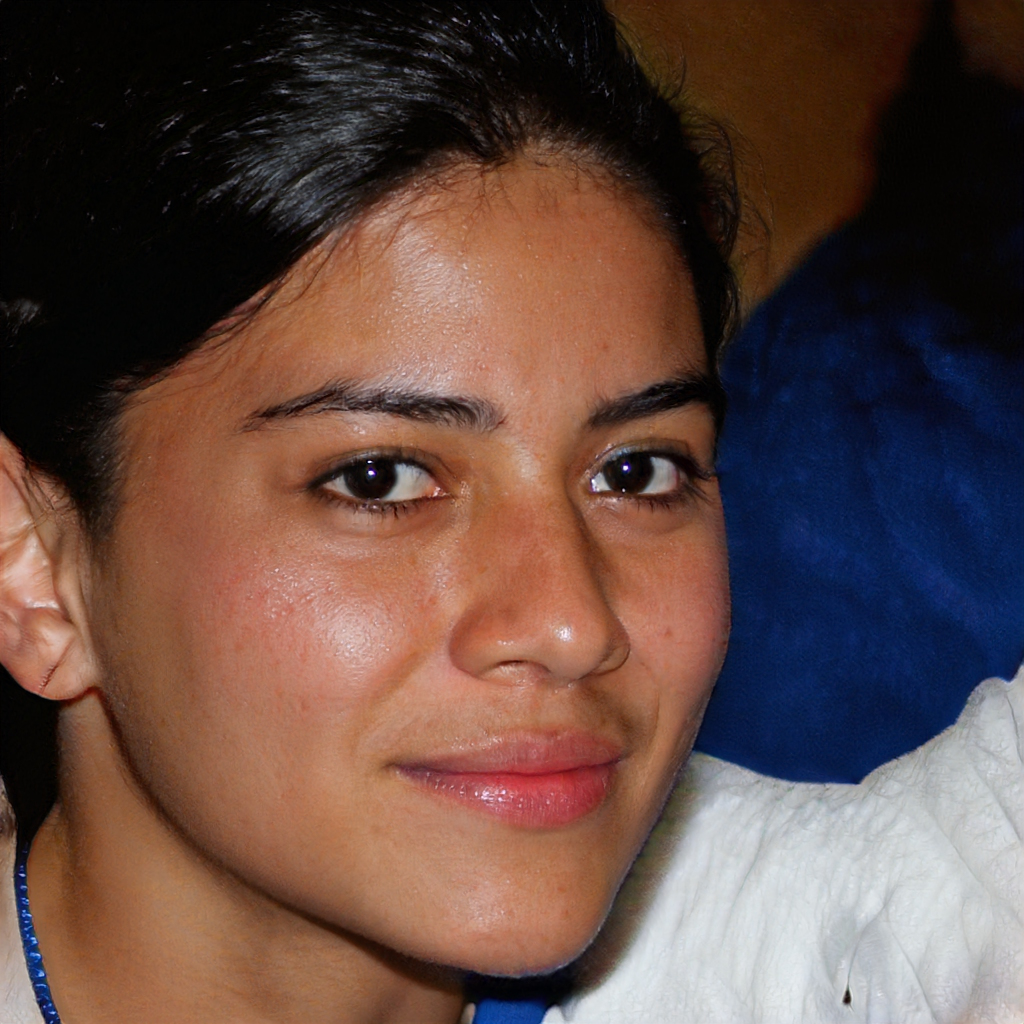
Gender: Female